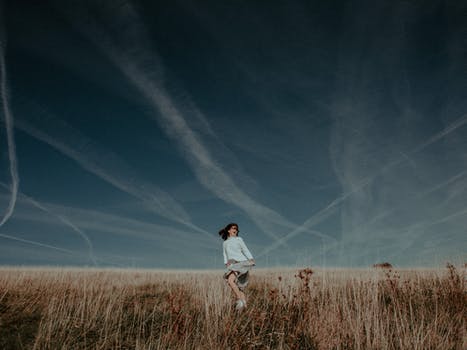
Label: No Watermark